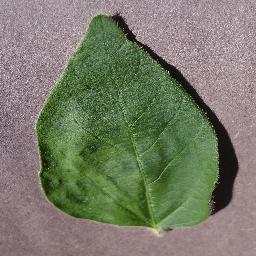
Label: Soybean___healthy